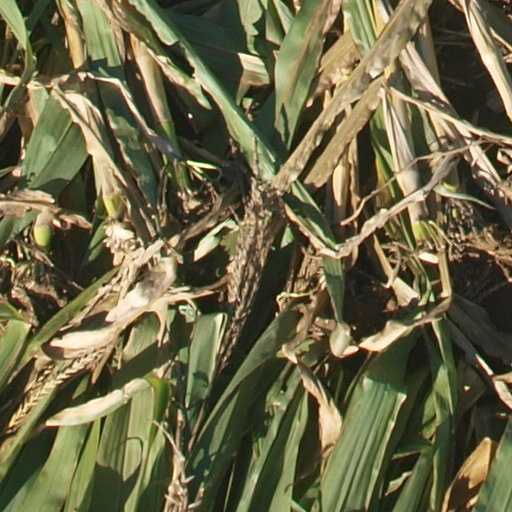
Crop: maize; corn